Nigel Bond

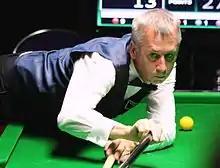
Bond at the 2016 Paul Hunter Classic

Nigel Bond (born 15 November 1965) is an English retired professional snooker player.